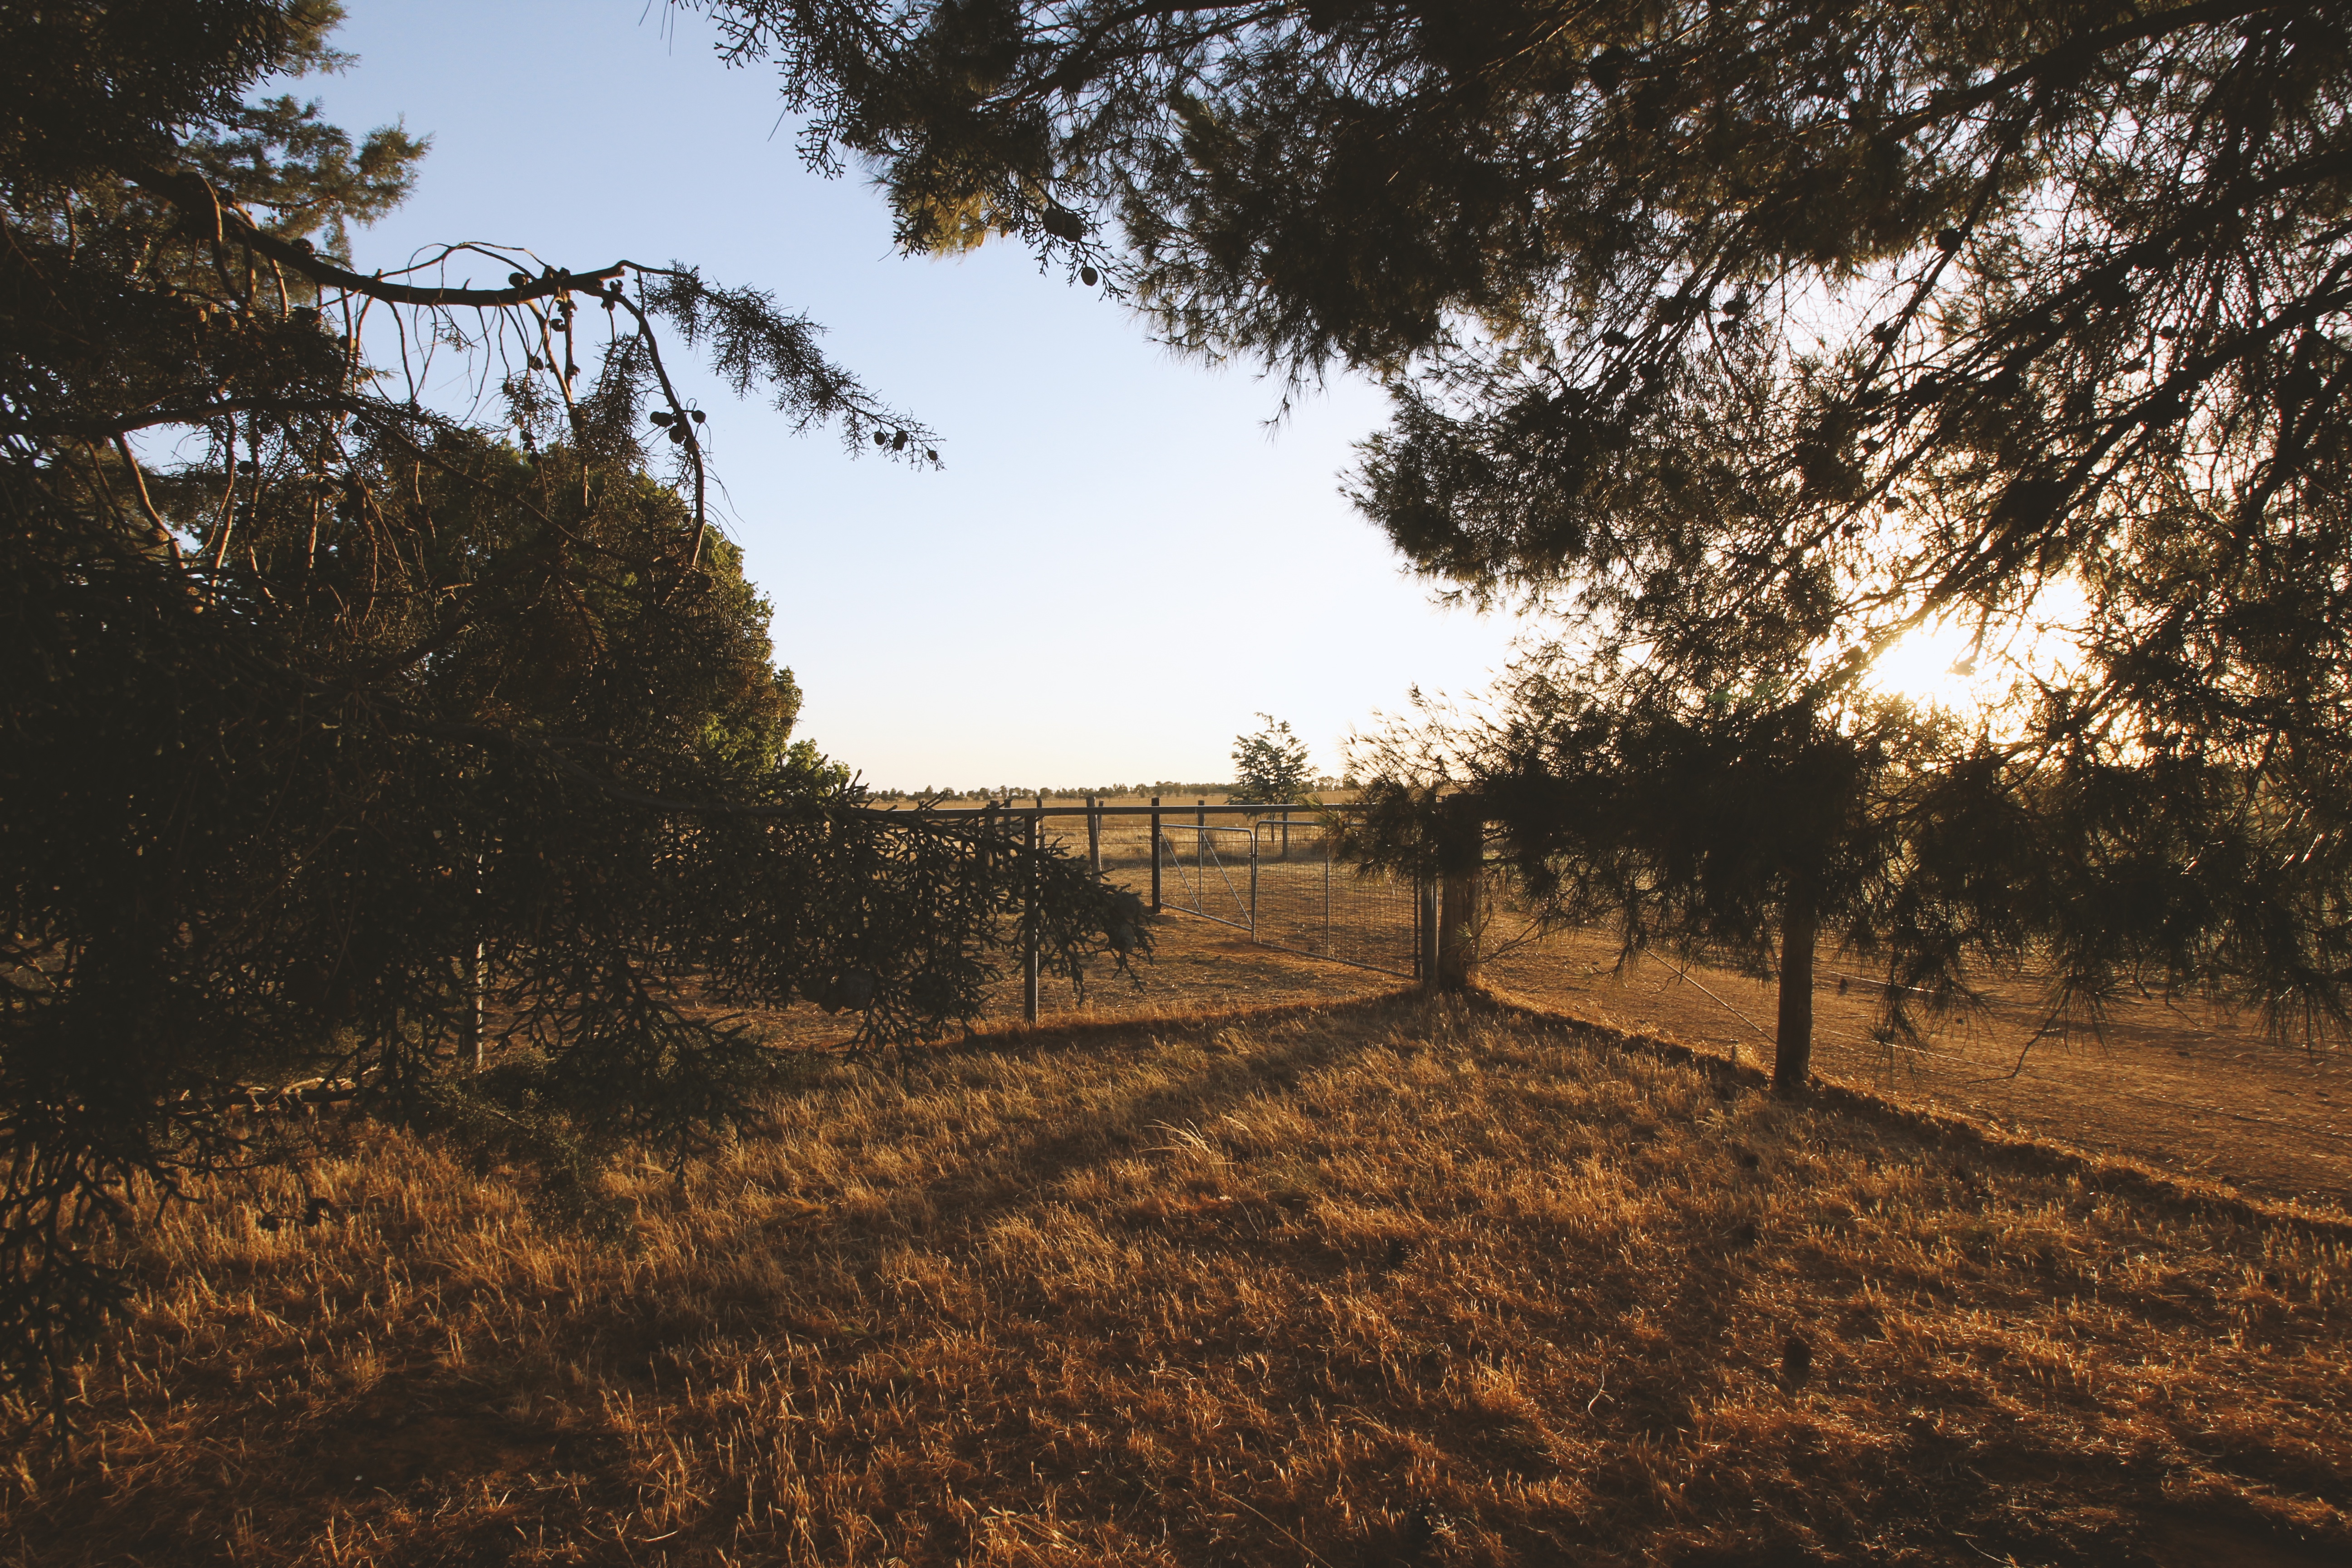
landscape, tree, nature, forest, grass, field, farm, sunlight, morning, leaf, evening, autumn, soil, agriculture, habitat, rural area, natural environment, woody plant